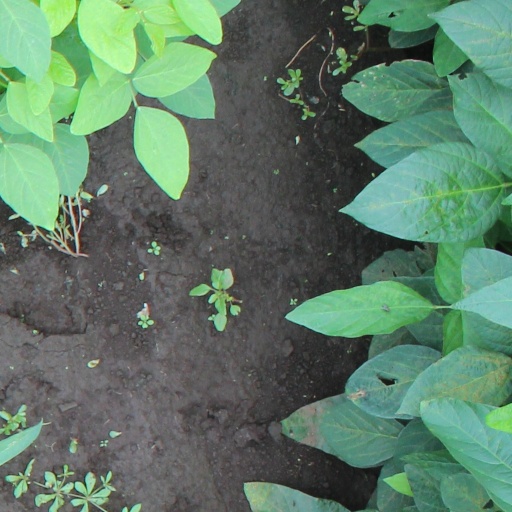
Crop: soybean